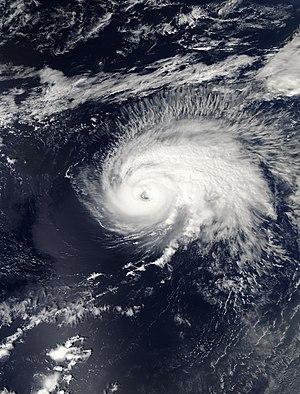
L'ouragan Gordon est la 7ᵉ tempête tropicale, le 3ᵉ ouragan et le 1ᵉʳ ouragan majeur de la saison cyclonique 2006 pour le bassin de l'océan Atlantique. Le nom Gordon avait déjà été utilisé en 1994 et 2000.